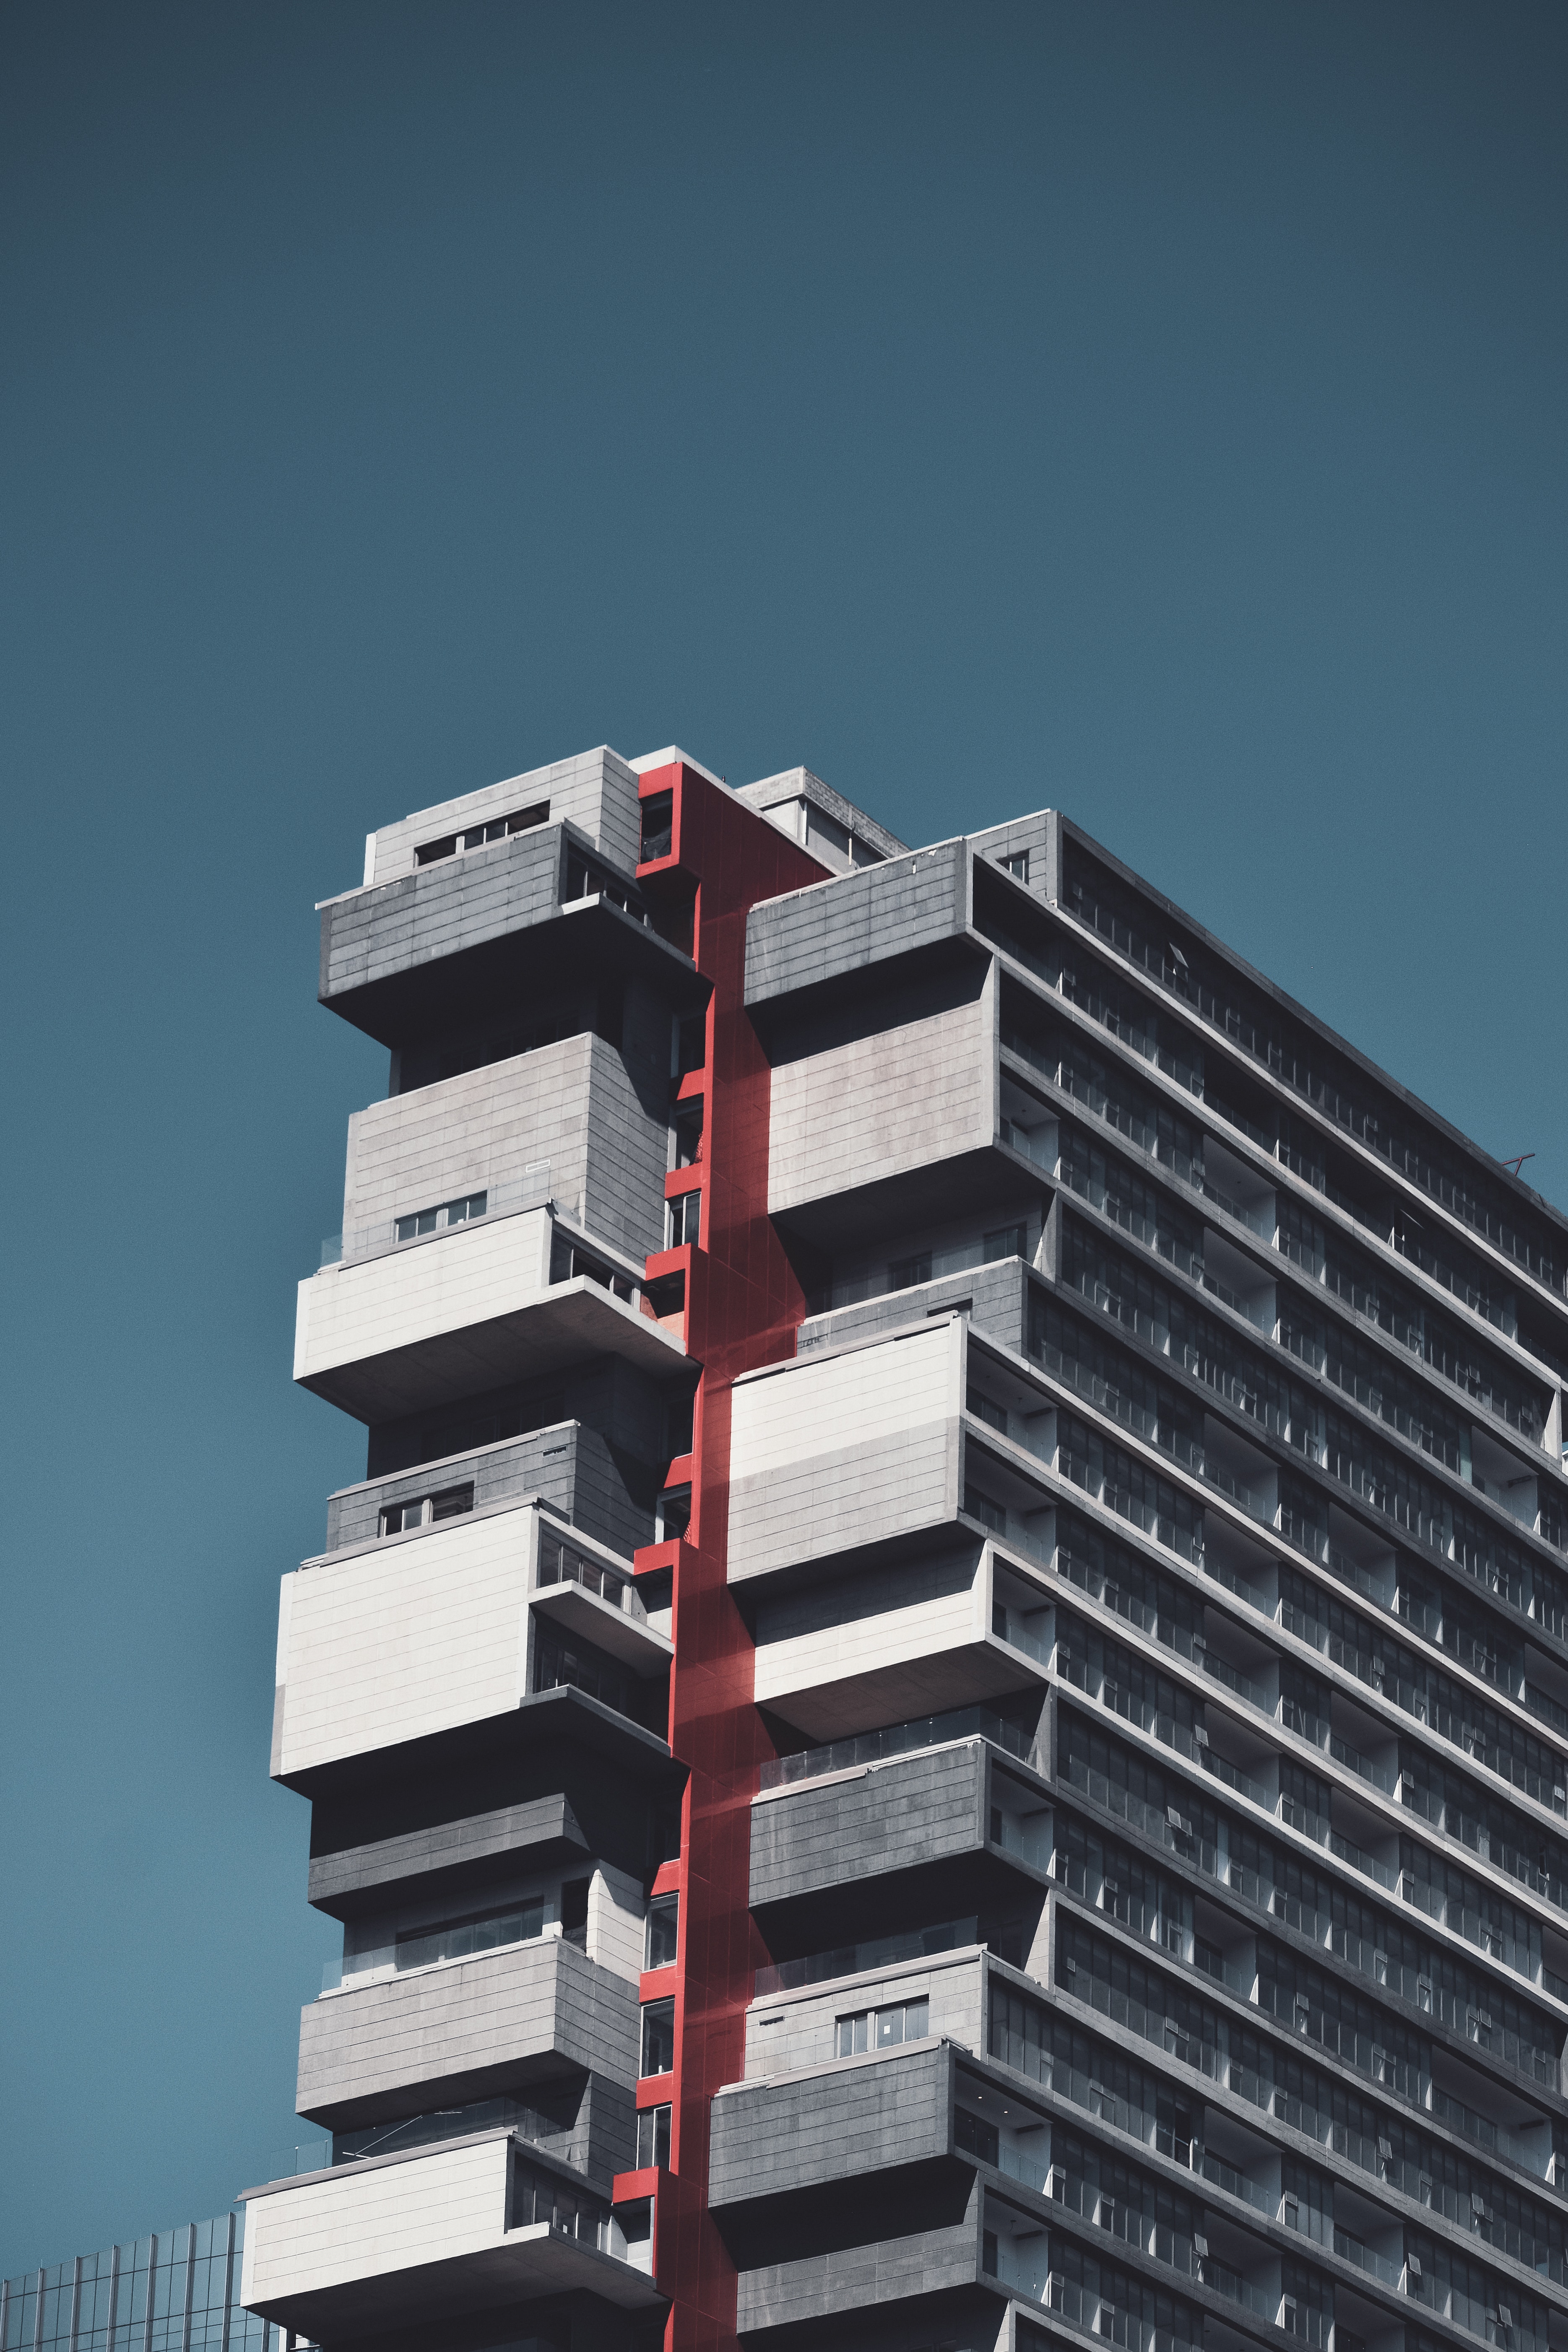
building, sky, skyscraper, tower, tower block, rectangle, tree, urban design, house, window, condominium, commercial building, facade, city, metropolis, cloud, mixed use, apartment, symmetry, headquarters, composite material, art, downtown, font, corporate headquarters, magenta, paper product